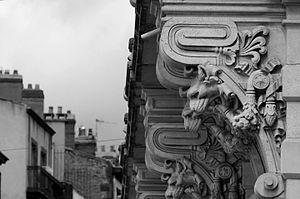
Cariatides - Opéra municipal de Clermont-Ferrand This building is indexed in the Base Mérimée, a database of architectural heritage maintained by the French Ministry of Culture,
L'Opéra-Théâtre de Clermont-Ferrand est situé en plein cœur de la ville, sur le boulevard Desaix et sur la place de Jaude. Sous l'impulsion de la municipalité dirigée par Amédée Gasquet, il fut construit entre 1891 et 1894. Les travaux ont été dirigés par l'architecte Jean Teillard.